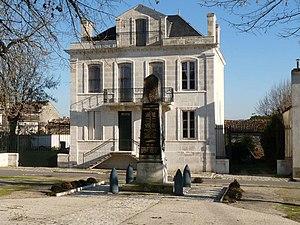
monument aux morts d'Hiersac, devant l'ancienne mairie, Charente, France
Hiersac est une commune du Sud-Ouest de la France, située dans le département de la Charente.